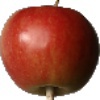
Label: Apple Red 2